Radio City Music Hall

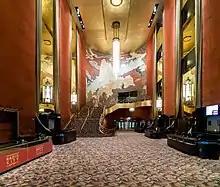
Grand Foyer

The entrance to Radio City is at its southwestern corner, where there are adjacent ticket and advance sales lobbies. Both lobbies contain terrazzo floors and marble walls. The ticket lobby, accessible from Sixth Avenue between 50th and 51st Streets, is the larger of the two lobbies. There are four brass ticket booths: one each on the northern and southern walls and two booths in the center. Originally, six ticket booths were placed about from the main doors, dividing the lobby into corridors measuring wide. This permitted adequate traffic flow within the lobby while also making it difficult for crowds to congregate. Large black pillars support a low, slightly coffered ceiling. Circular light fixtures are set into the ceiling of the ticket lobby, within each of the slight indentations. The advance sales lobby, accessible from 50th Street just east of Sixth Avenue, contains a single ticket booth on the eastern wall. This location allowed the advance-sales booth to be distinguished from the general sales booths while also not blocking traffic flow.